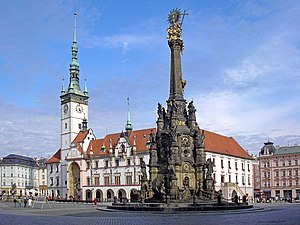
Olomouc
Olomouc er en by i det østlige Tjekkiet med et indbyggertal på 100.523. Byen ligger i regionen, der ligeledes hedder Olomouc, ved bredden af floden Morava.